Nicholas Hoult

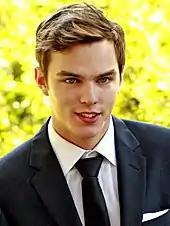
A young, blue-eyed, Caucasian man with short, dark hair wearing a dark-blue jacket, a white shirt, and a black tie against a blurred background of yellow-green tree foliage.

He attended The Coombes Infant and Nursery School before moving on to Arborfield Church of England Junior School for his primary education.